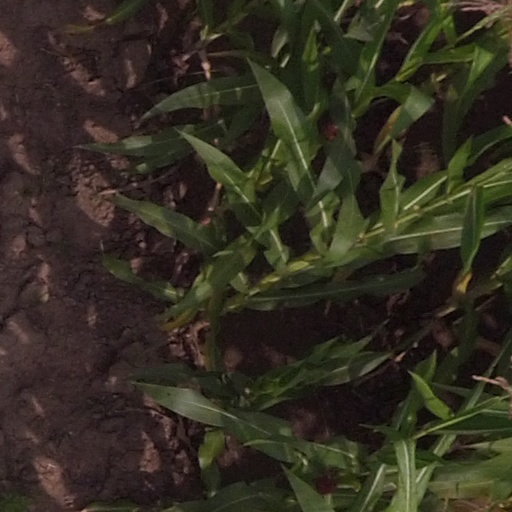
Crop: maize; corn